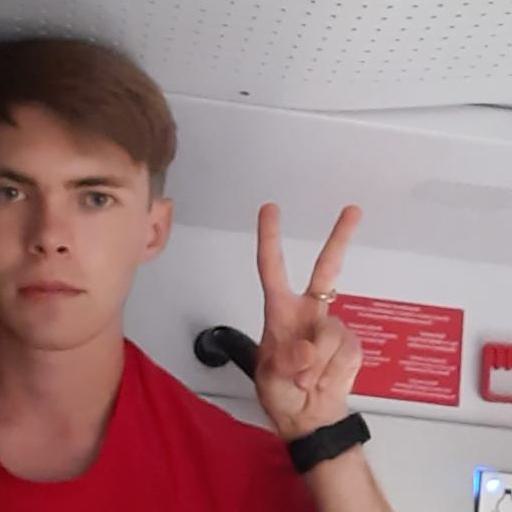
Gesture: peace